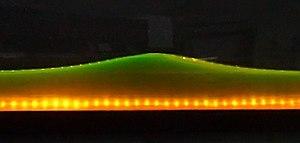
Soliton hydrodynamique. L'eau est colorée par l'utilisation de fluorescein
Un soliton est une onde solitaire qui se propage sans se déformer dans un milieu non linéaire et dispersif. On en trouve dans de nombreux phénomènes physiques de même qu'ils sont la solution de nombreuses équations aux dérivées partielles non linéaires.